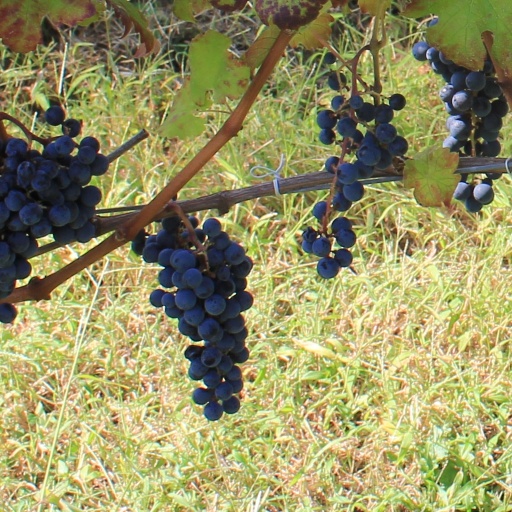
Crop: grape